Richard Guhr

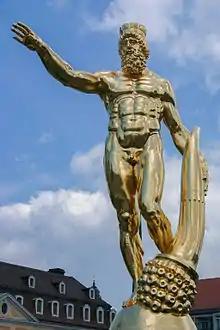
Dresden's landmark on top of the town hall (during reconstruction)

Richard Guhr (30 September 1873 – 27 September 1956) was a German sculptor and painter. He became also known as one of the most important teachers of Otto Dix.